Sky position (RA, Dec in degrees): 324.991, 10.315
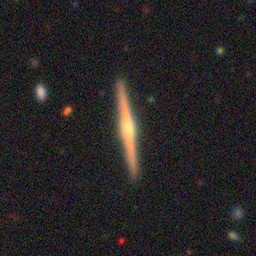
Galaxy morphology: Edge-on Galaxies with Bulge